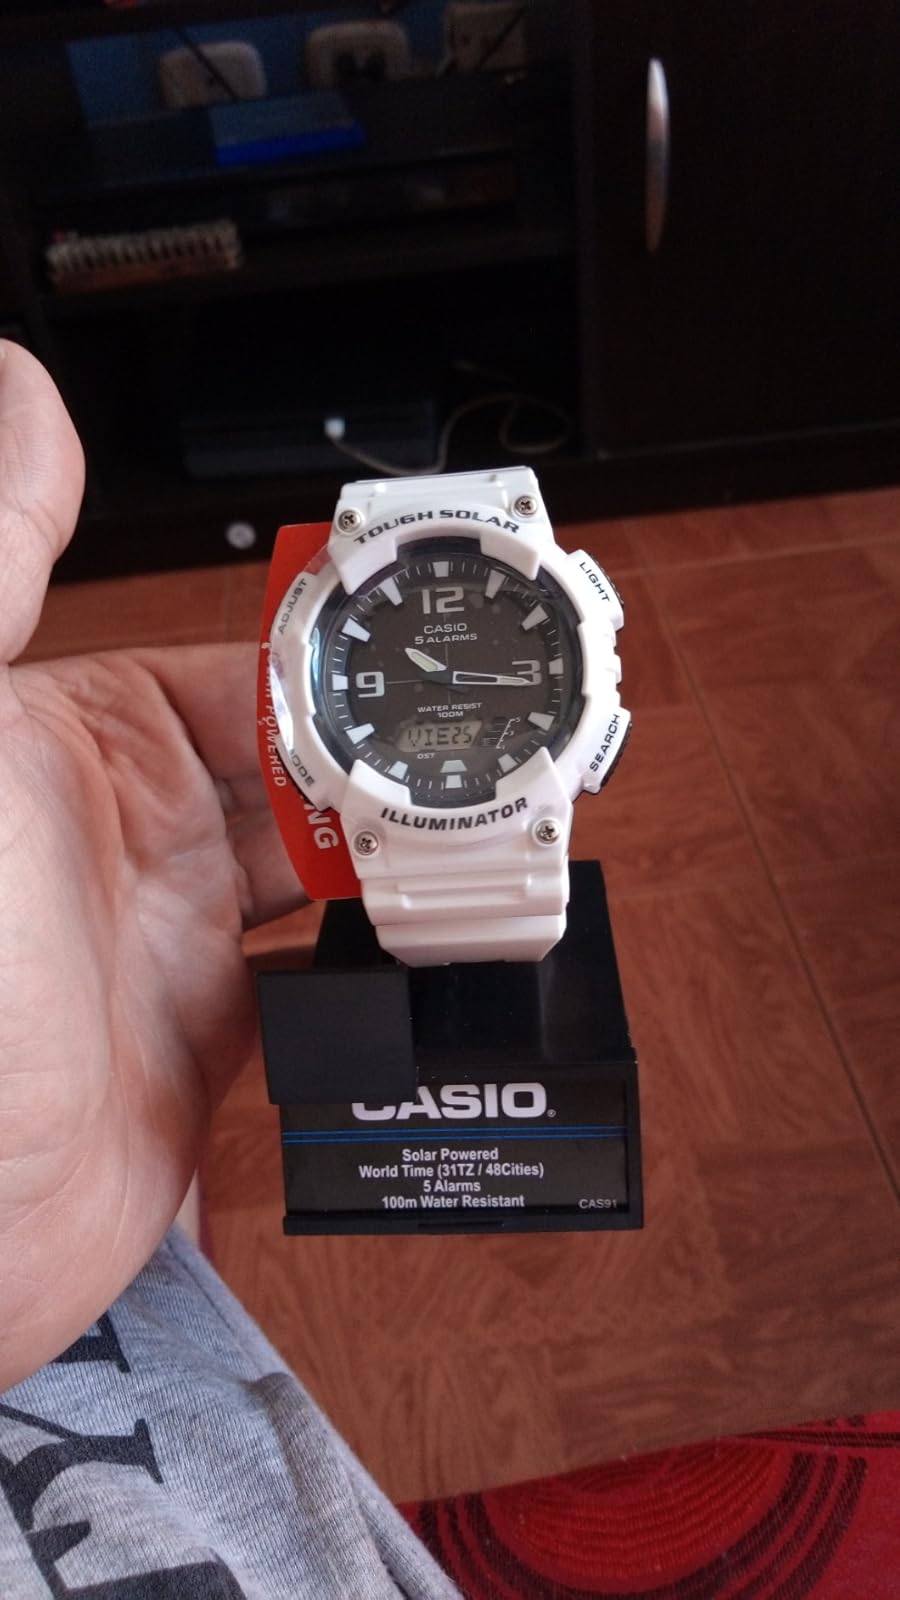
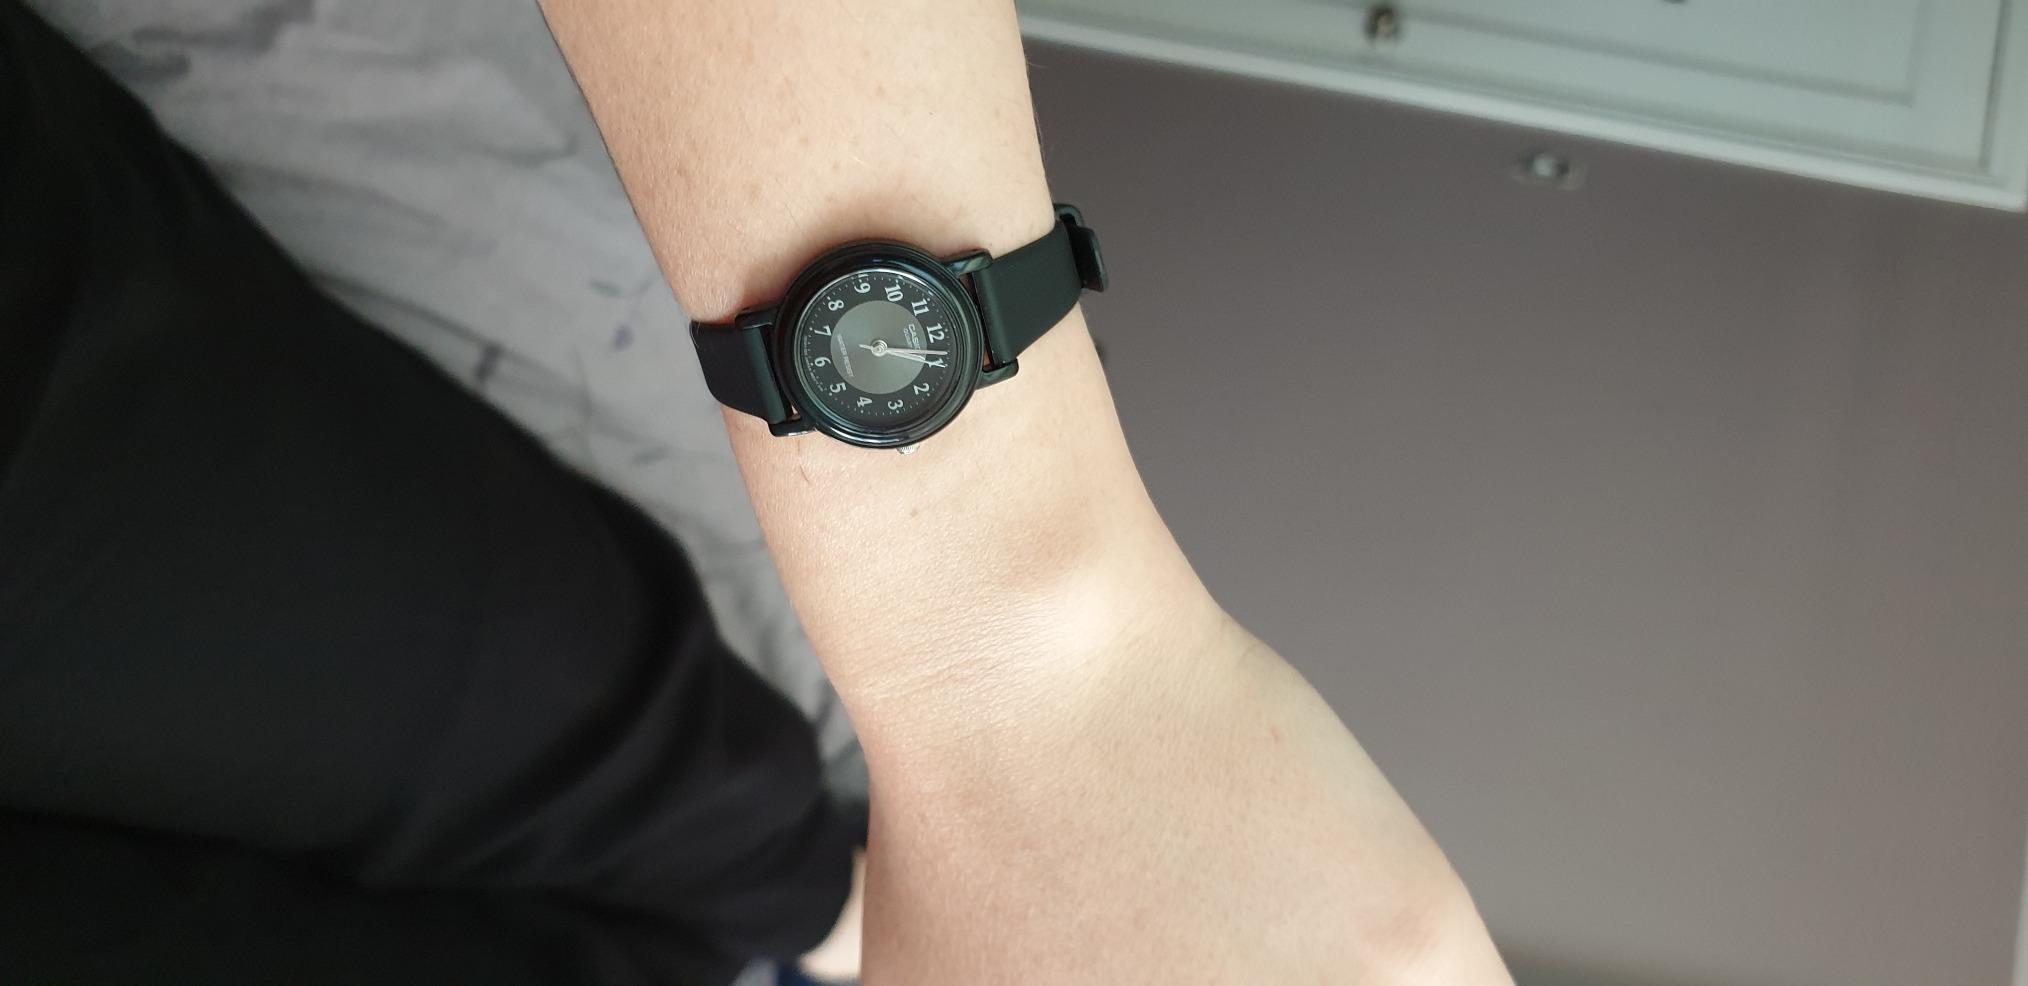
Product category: accessories_watch
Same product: no